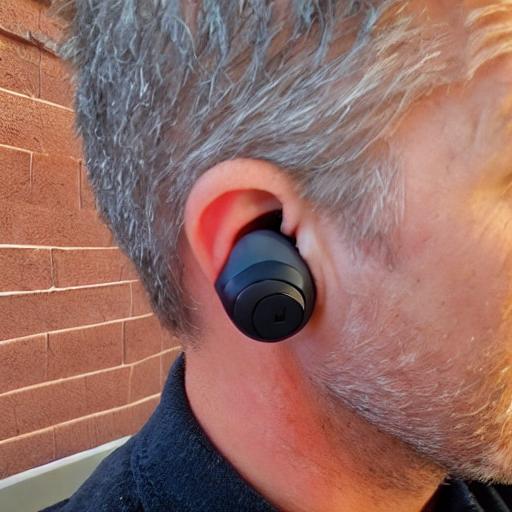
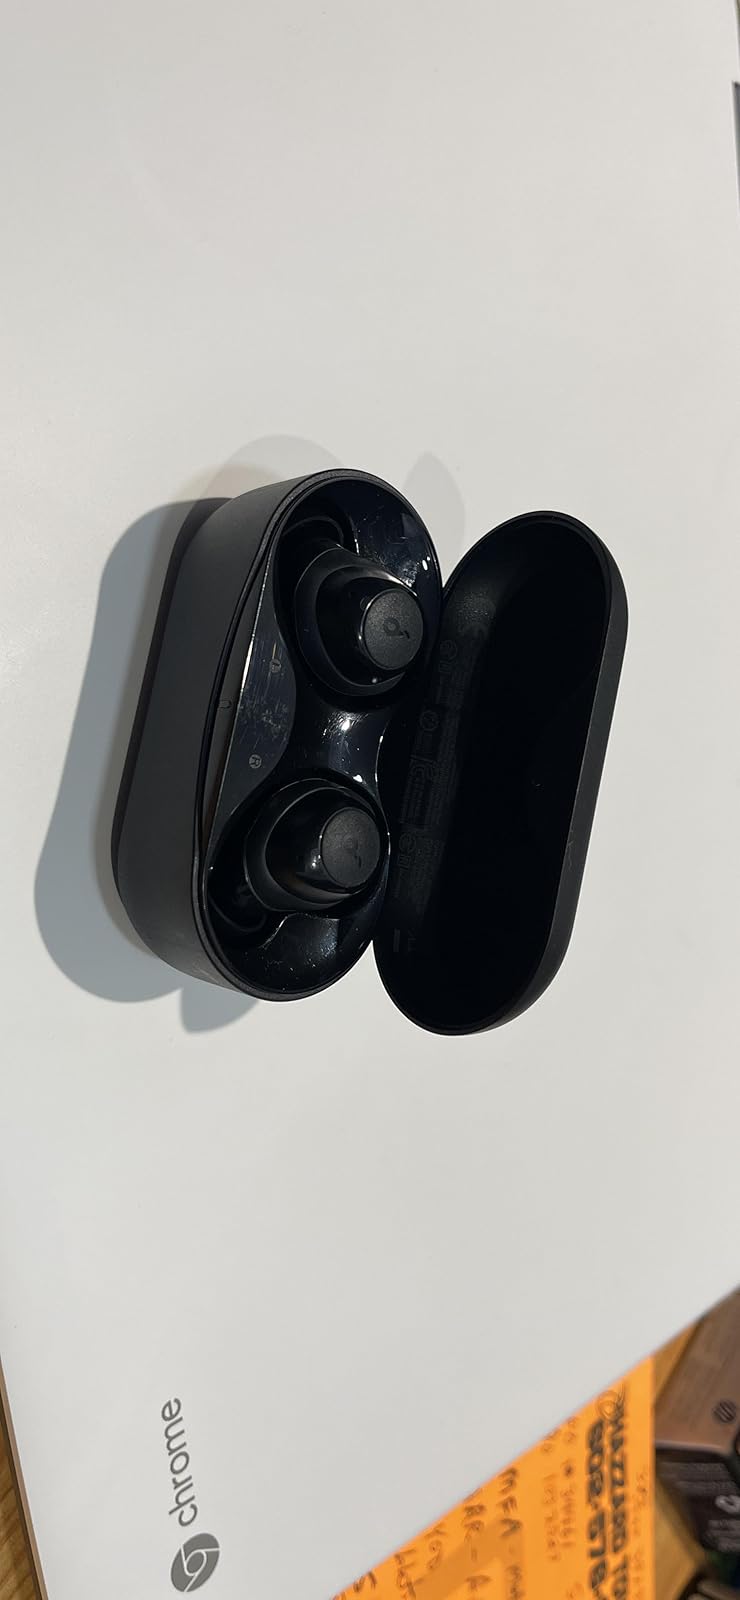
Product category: earbuds
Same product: no